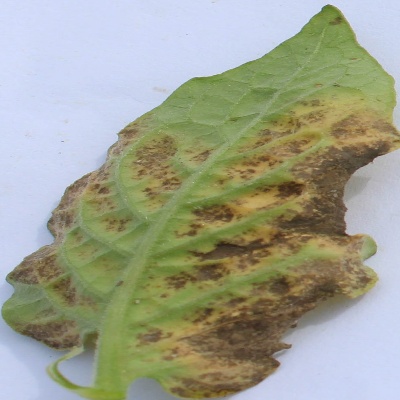
Crop: Tomato
Condition: leaf blight